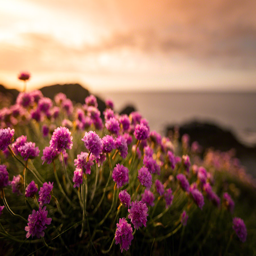
flowers by person on 500px